Differential GPS

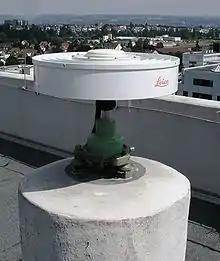
DGPS Reference Station (choke ring antenna)

A reference station calculates differential corrections for its own location and time. Users may be up to 200 nautical miles (370 km) from the station, however, and some of the compensated errors vary with space: specifically, satellite ephemeris errors and those introduced by ionospheric and tropospheric distortions. For this reason, the accuracy of DGPS decreases with distance from the reference station. The problem can be aggravated if the user and the station lack "inter visibility"—when they are unable to see the same satellites.